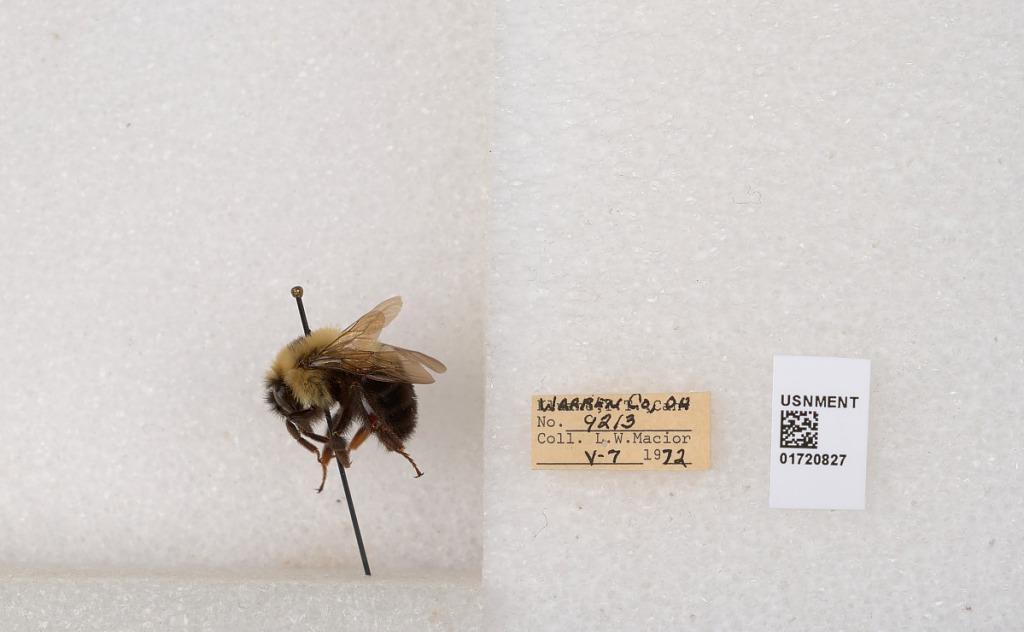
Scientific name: Bombus bimaculatus Cresson
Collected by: L. Macior
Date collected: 1972-5-7
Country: United States
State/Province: Ohio
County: Warren
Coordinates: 39.4276, -84.1668